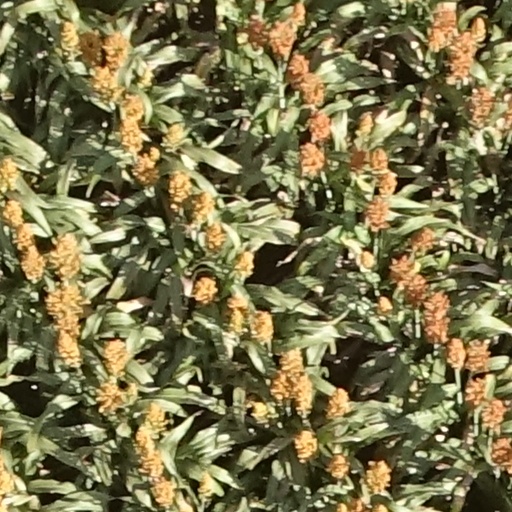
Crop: sorghum